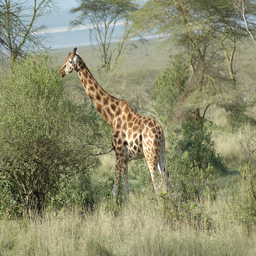
A giraffe standing in the middle of a lush green field.
A giraffe is in the field grazing on trees.
A giraffe walks through a grassy area filled with trees.
A large giraffe in tall grass eating leaves.
A giraffe eating leaves from a bush in a field.